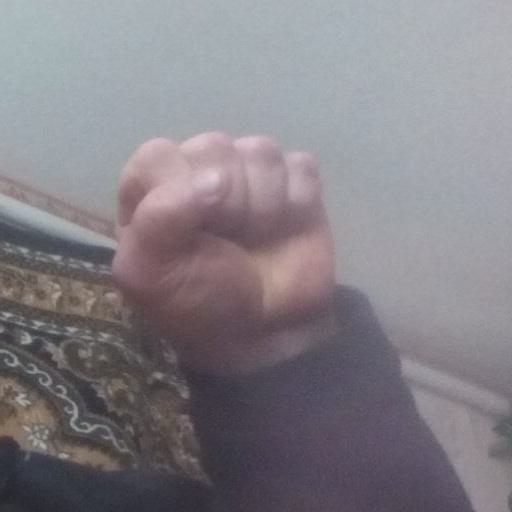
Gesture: fist